Antipolo station

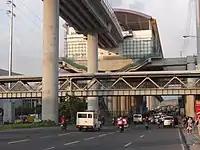
The construction of Antipolo station in June 2020.

The East Extension was suggested in 1999 as part of the Metro Manila Urban Transportation Integration Study (MMUTIS), which advocated for extending the LRT Line 2 toward Antipolo.